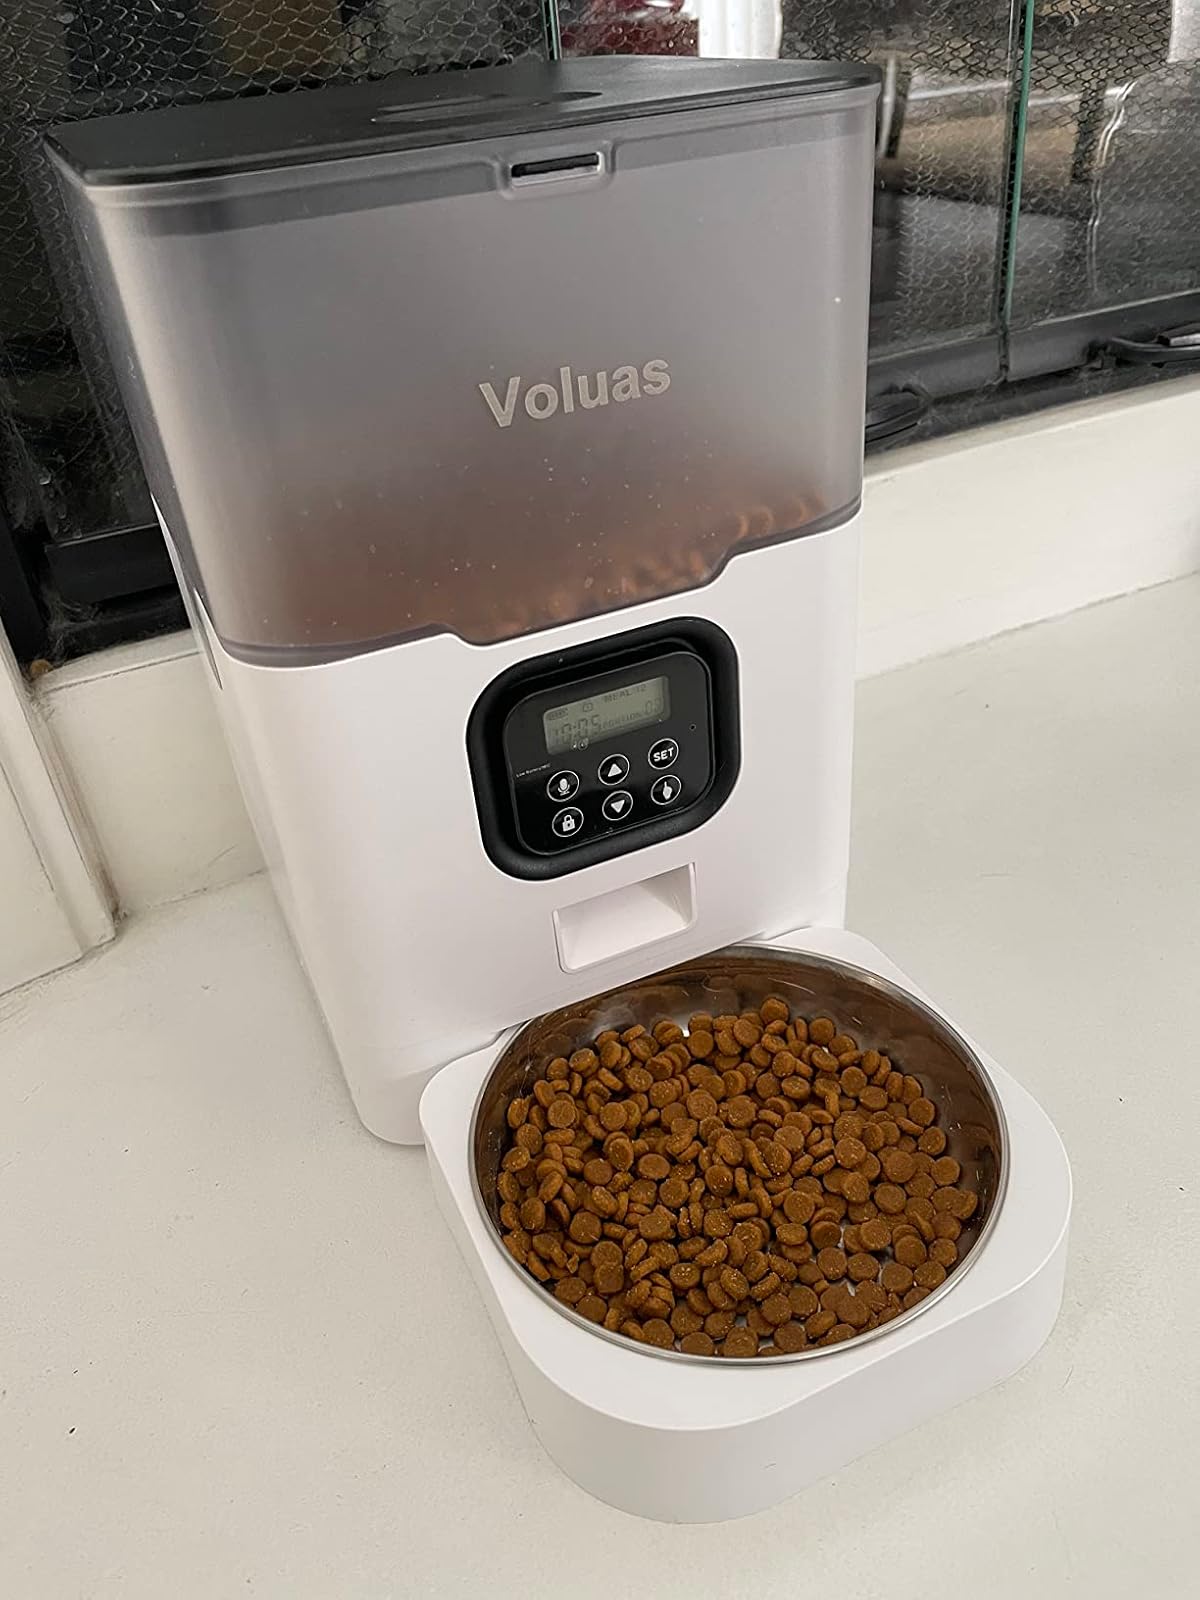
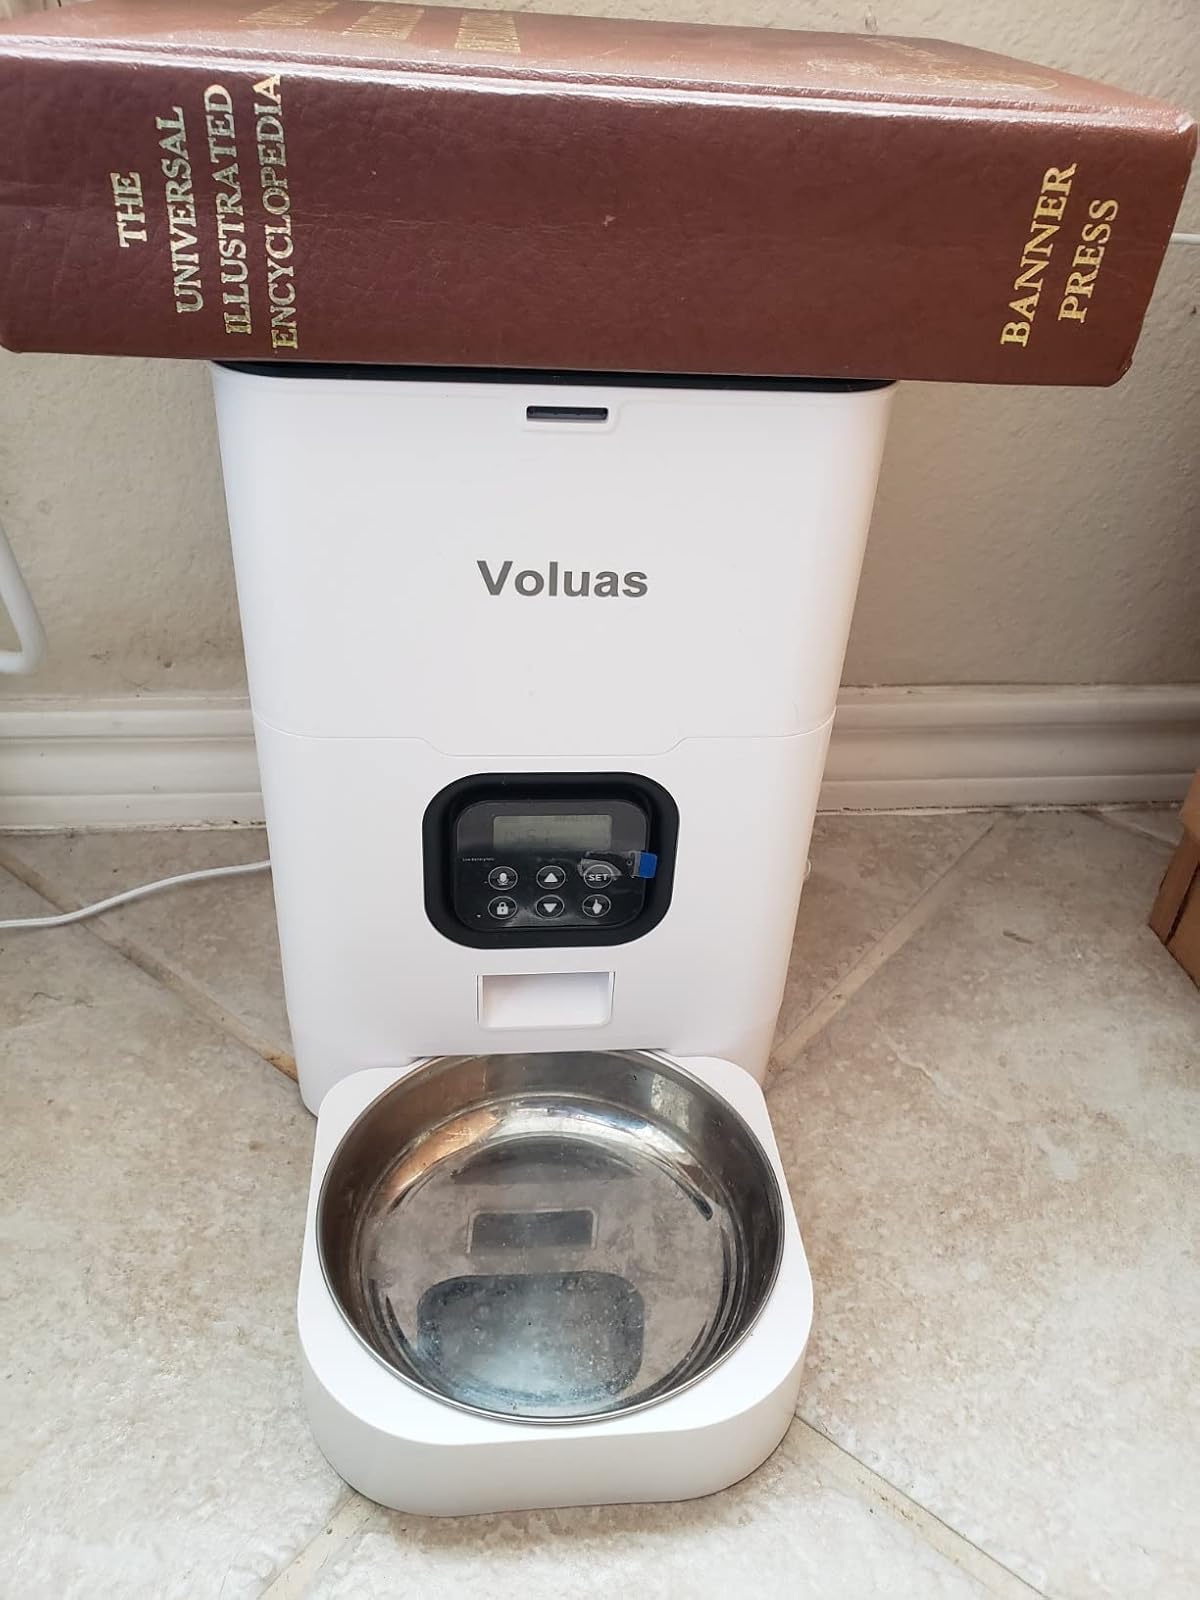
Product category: items_feeder
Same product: no